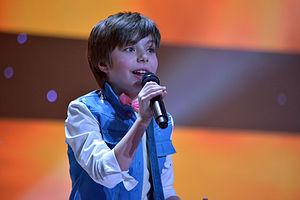
L'Azerbaïdjan participe au Concours Eurovision de la chanson junior depuis 2012. Il n'a jamais remporté ce concours.